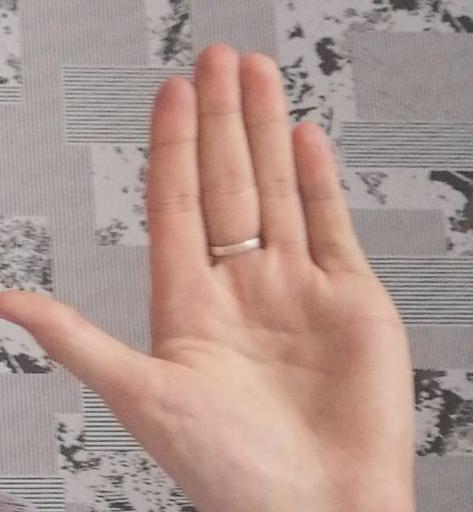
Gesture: stop